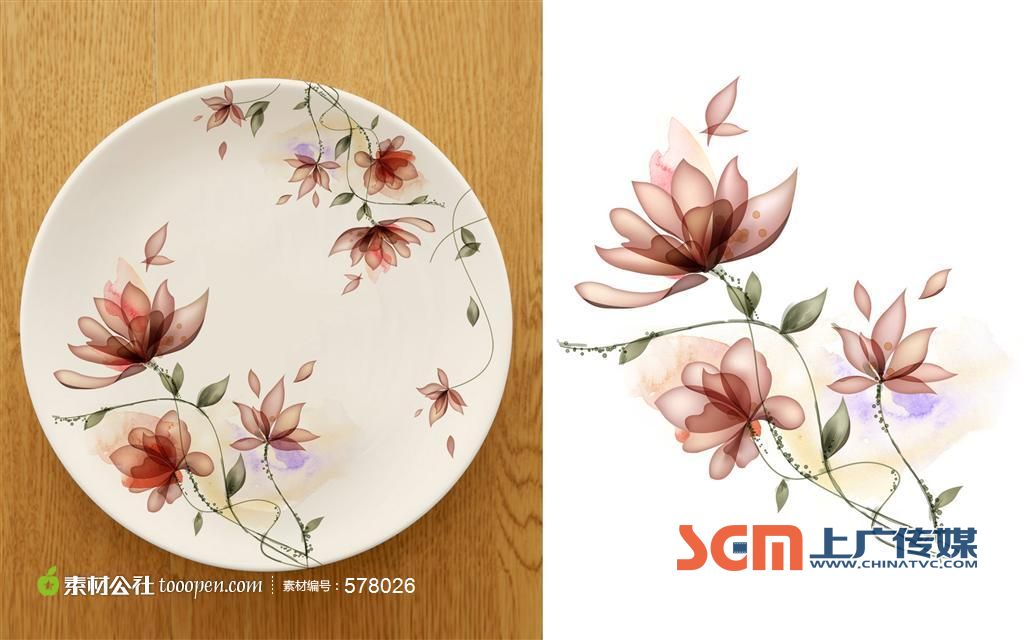
Label: trash